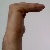
The image shows a hand gesture representing a space in Indian Sign Language.